Monticello Store and Post Office

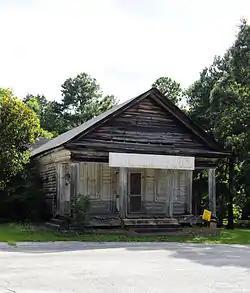
Monticello Store and Post Office, July 2012

Monticello Store and Post Office is a historic general store and post office located at Monticello, Fairfield County, South Carolina, United States. It may have been built as early as 1820, and is a one-story, frame, weatherboarded, T-shaped building. The front façade features an undercut gallery with a pedimented gable supported by octagonal wooden columns. The building was used as a store and post office after the American Civil War until the mid-1960s.